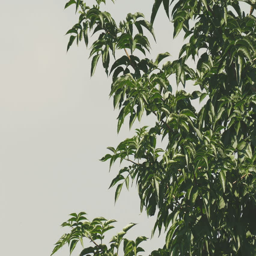
tree leaves and branches moving in the wind